Hamburg

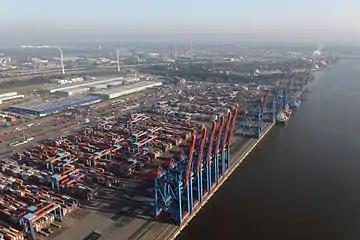
Container Terminal at the Port of Hamburg

After periodic political unrest, particularly in 1848, Hamburg adopted in 1860 a semidemocratic constitution that provided for the election of the Senate, the governing body of the city-state, by adult taxpaying males. Other innovations included the separation of powers, the separation of Church and State, freedom of the press, of assembly and association. Hamburg became a member of the North German Confederation (1866–1871) and of the German Empire (1871–1918), and maintained its self-ruling status during the Weimar Republic (1919–1933). Hamburg acceded to the German Customs Union or Zollverein in 1888, the last (along with Bremen) of the German states to join. The city experienced its fastest growth during the second half of the 19th century when its population more than quadrupled to 800,000 as the growth of the city's Atlantic trade helped make it Europe's second-largest port. The Hamburg-America Line, with Albert Ballin as its director, became the world's largest transatlantic shipping company around the start of the 20th century. Shipping companies sailing to South America, Africa, India and East Asia were based in the city. Hamburg was the departure port for many Germans and Eastern Europeans to emigrate to the United States in the late 19th and early 20th centuries. Trading communities from all over the world established themselves there.